Rebellion Sourcebook

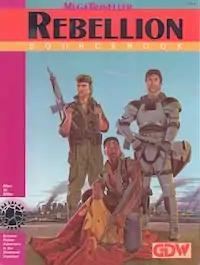
Cover by A.C. Farley

Rebellion Sourcebook is a supplement published by Game Designers' Workshop (GDW) in 1988 for the science fiction role-playing game "MegaTraveller".